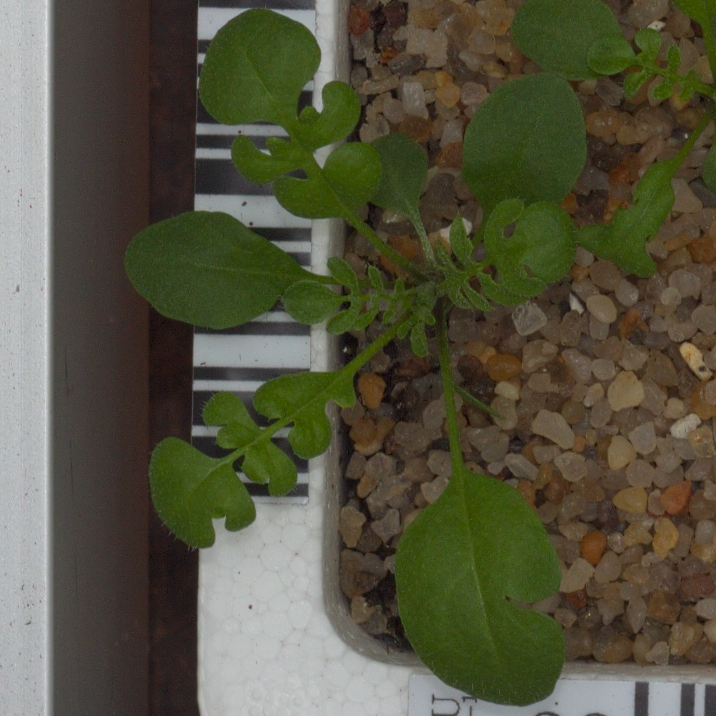
Label: shepherds_purse